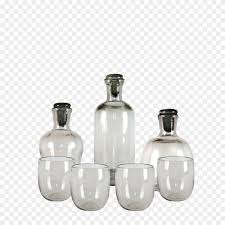
Waste category: glass